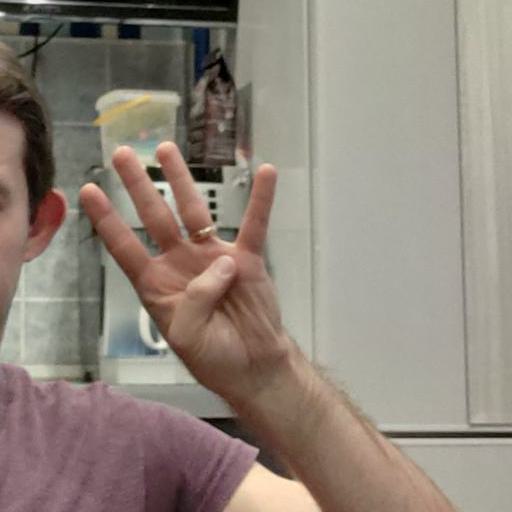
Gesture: four